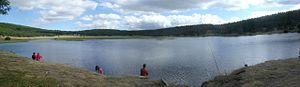
Lac de Barandon, Mont Lozère
Saint-Étienne-du-Valdonnez est une commune française, située dans le département de la Lozère en région Occitanie. Ses habitants sont appelés les Valdonneziens.
L'Étang de Barrandon ou lac de Barrandon est un lac de la Lozère, situé sur le mont Lozère à 1 375 m d'altitude sur la commune de Saint-Étienne-du-Valdonnez. Il fait partie de la zone centrale du parc national des Cévennes.